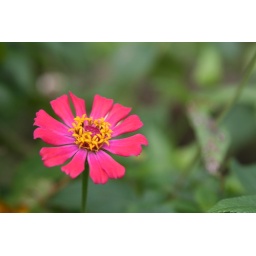
A pink flower in the airport.Lio Airport, El Nido, Palawan, Philippines